Hotel Geiger

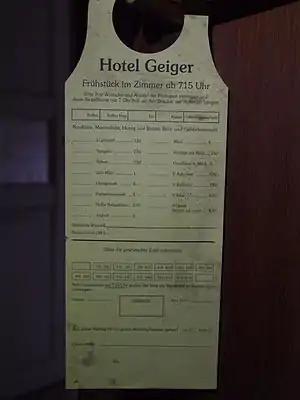
Hotel Geiger: Room-breakfast menu-card

The Hotel Geiger was a traditional hotel complex located in Bischofswiesen, Upper Bavaria, roughly 50 km (35 miles) south of Salzburg. It was opened by Hugo Geiger (1828–1874), a retired customs inspector, as a guest house in 1866 and then progressively extended. By 1924 there were two traditionally styled substantial hotel buildings. During its heyday in late nineteenth and early twentieth centuries the Geiger was a leading hotel, with many financiers and aristocrats among the guests.